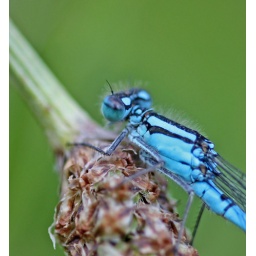
Close up of male common blue damselfly near the Wendover Arm.